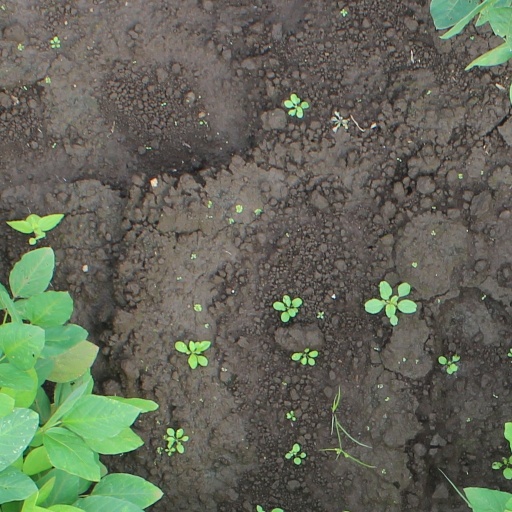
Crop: soybean